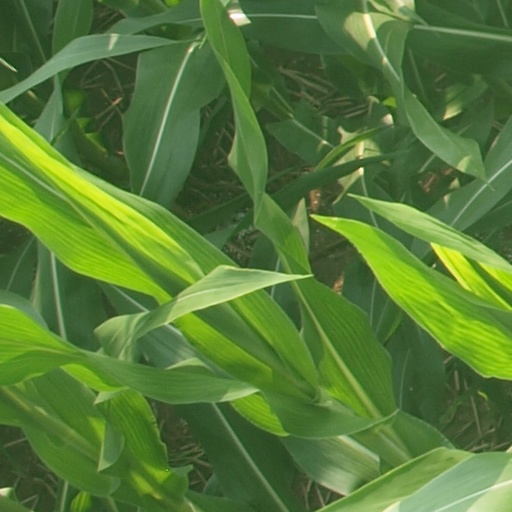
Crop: maize; corn